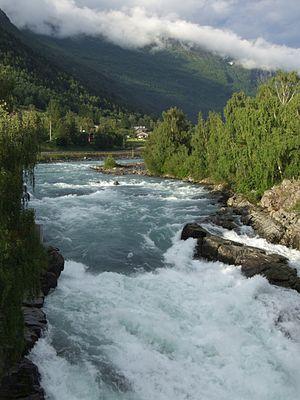
La Rivière Bøvra à Lom, en Norvège. Polski: Rzeka Bøvra w Lom, Norwegia. Ślůnski: Gůrsko rzyka Bøvra we mjeśće Lom, Norwegijo Suomi: Bøvra-joki Lomissa